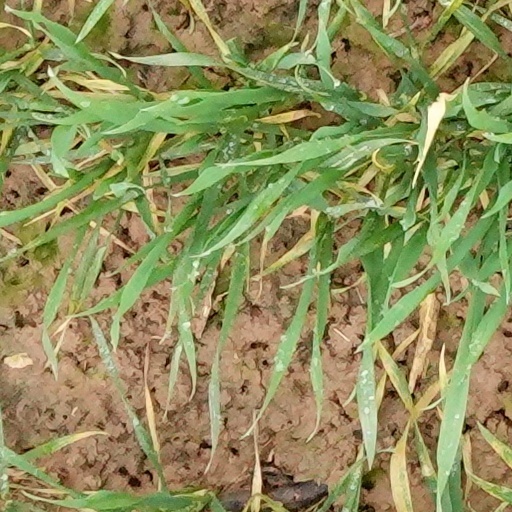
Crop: wheat